Jeri Ryan

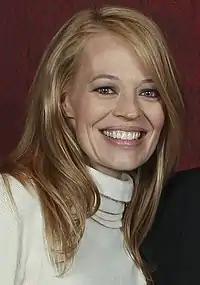
Ryan in 2014

After college, Ryan pursued acting full-time in Los Angeles. She made her acting debut in "Who's the Boss?", and followed that with guest-starring roles in television series such as "Melrose Place", "Matlock", and "The Sentinel", as well as TV movies.